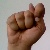
The image shows a hand gesture representing the letter 'T' in Indian Sign Language.